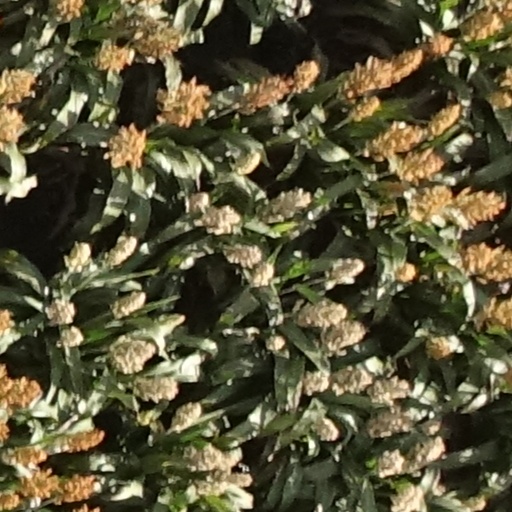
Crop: sorghum